Electrotherapy (cosmetic)

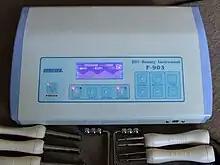
Cosmetic electrotherapy micro-current machine together with a selection of electrodes, made by Silver Fox (China)

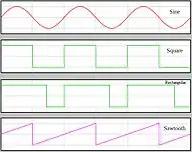
Different waveforms are used for different micro-current treatments

Cosmetic electrotherapy is a range of beauty treatments that uses low electric currents passed through the skin to produce several therapeutic effects such as muscle toning in the body and micro-lifting of the face. In rehabilitation medicine, electrotherapy has been widely utilized and studied; however, its use on healthy muscles, particularly in cosmetic and non-clinical settings, remains controversial. Some studies have questioned its effectiveness in these contexts, citing a lack of sufficient scientific evidence to support its claimed benefits.".